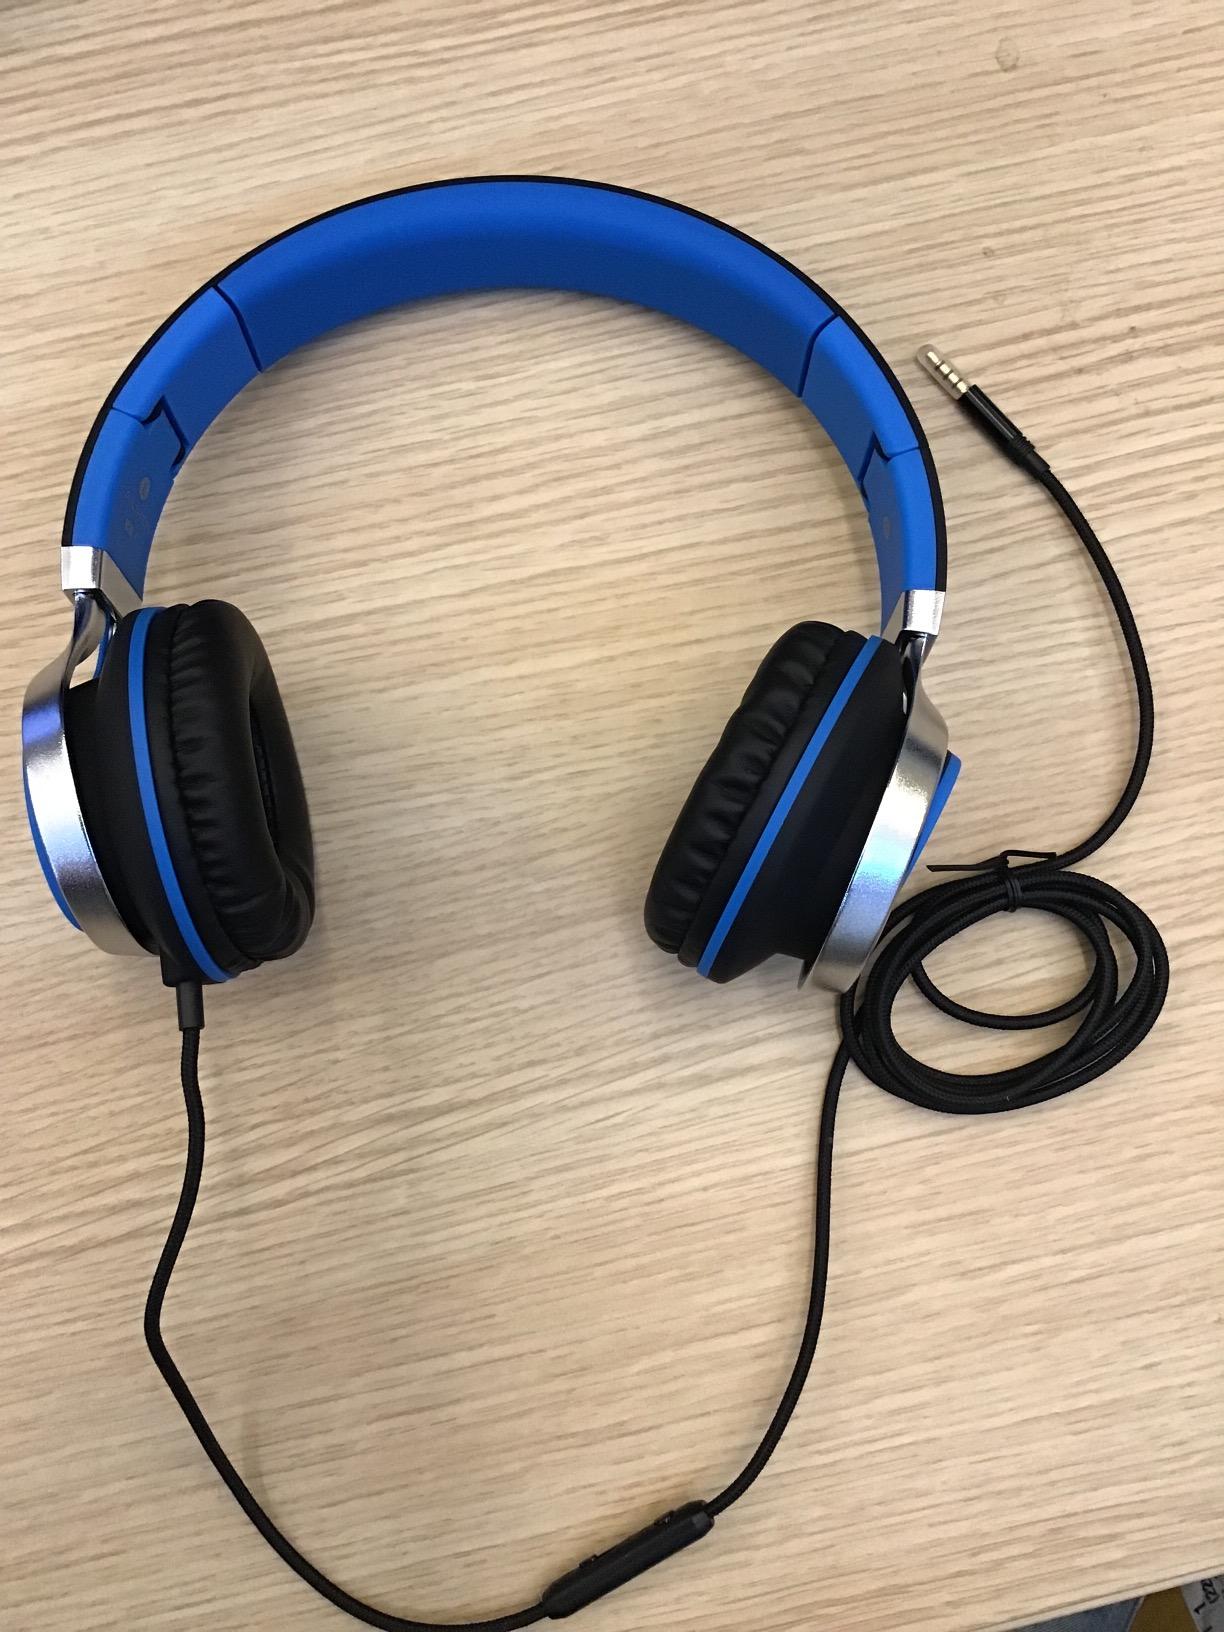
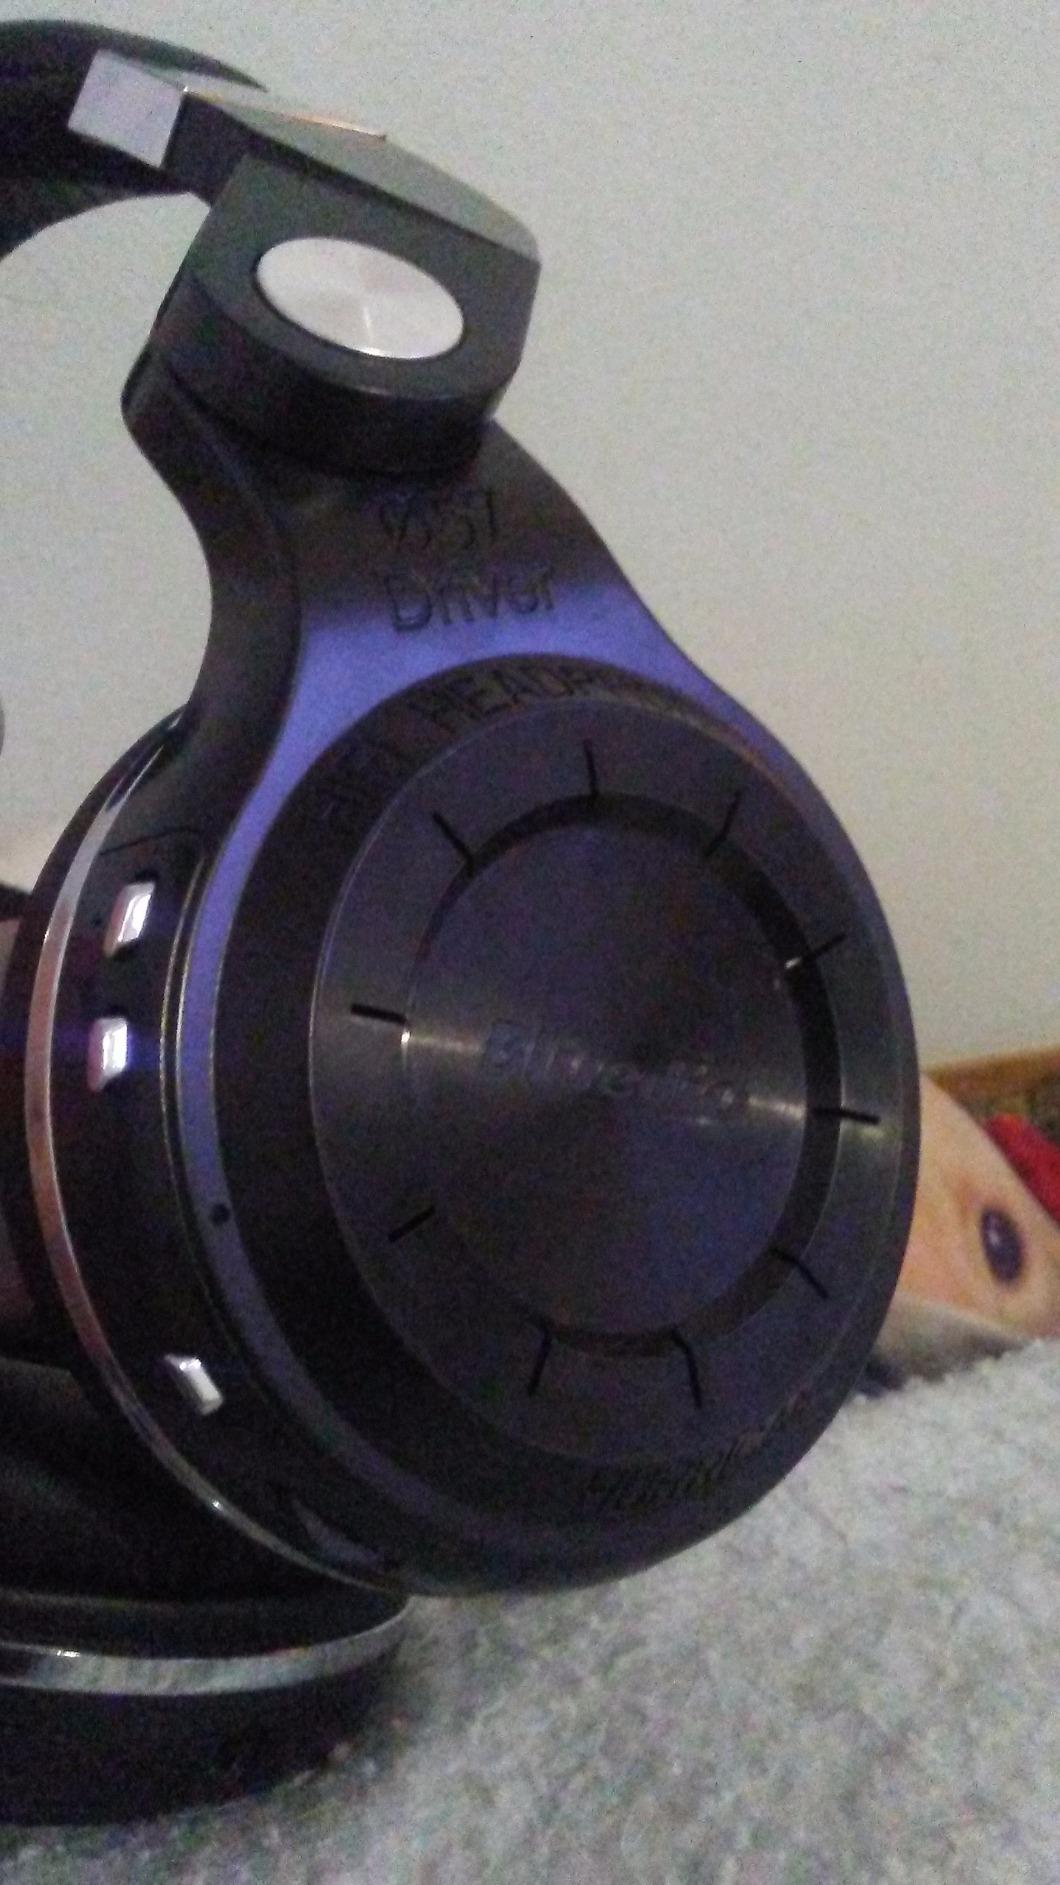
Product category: headphones
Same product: no